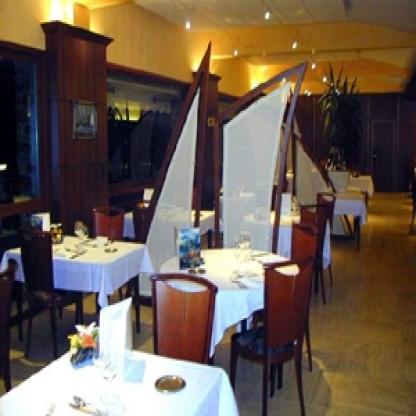
Scene: Indoor